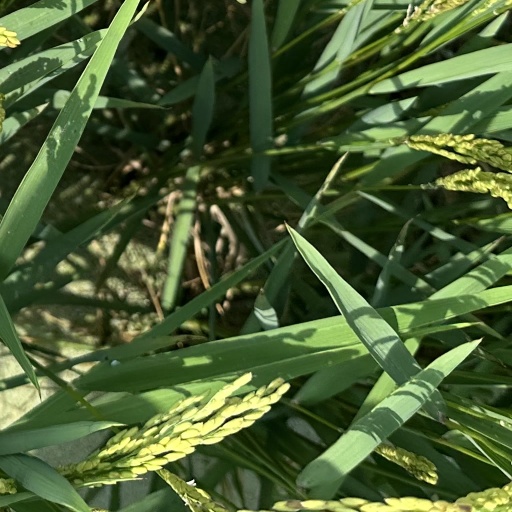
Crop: rice